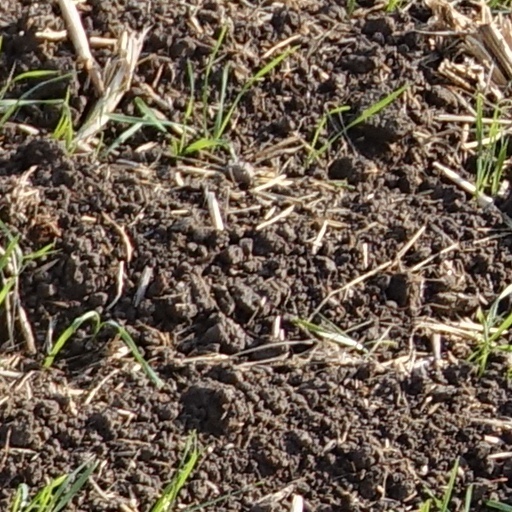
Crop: wheat